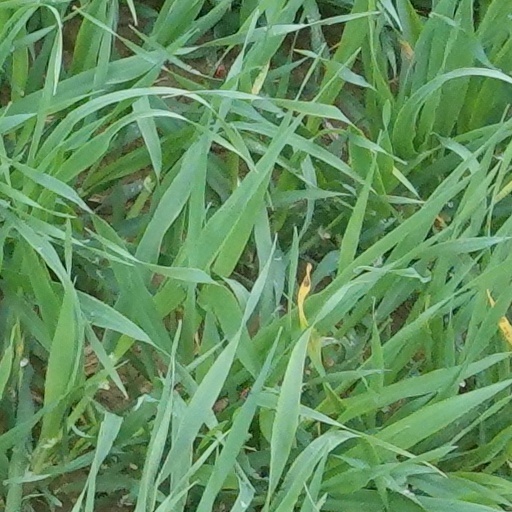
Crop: wheat